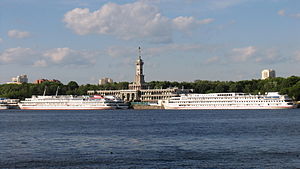
Moskva / Transport / Transport ud af byen
Den nordlige flodterminal
Moskva er hovedstaden og den største by i Rusland med 12.500.123 indbyggere. Byen har været landets politiske, kulturelle, finansielle, uddannelsesmæssige og transportmæssige centrum i mere end 850 år. Byen er en føderal by omkranset af Moskva oblast i det Centrale føderale distrikt i den vestlige del af den Russiske Føderation. Byen var også hovedstad i Storfyrstendømmet Moskva, i det Russiske Kejserrige og i Sovjetunionen fra 1918.